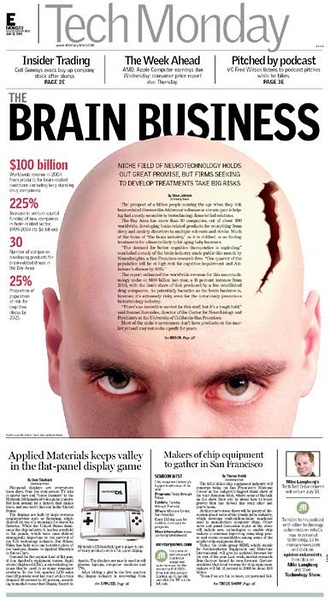
Label: paper